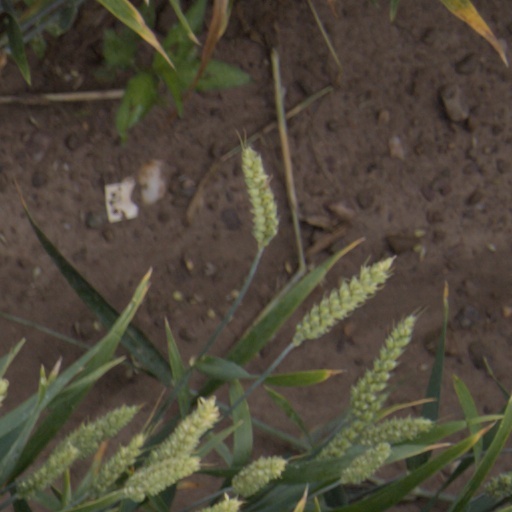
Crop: wheat